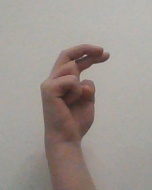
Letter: zay